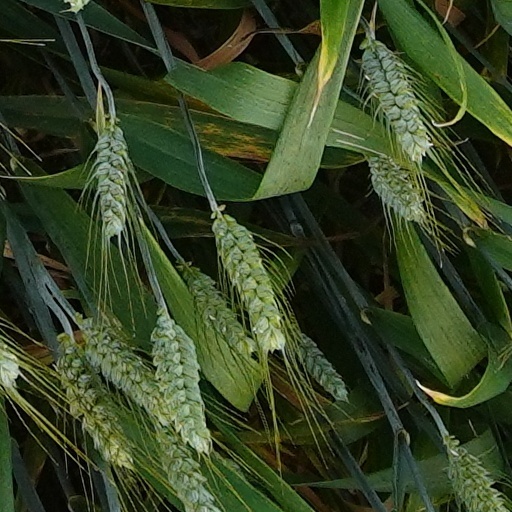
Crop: wheat